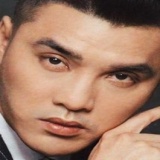
ca sĩ Ưng Hoàng Phúc